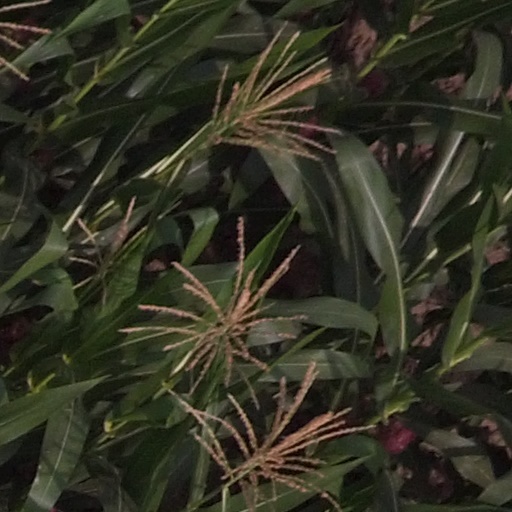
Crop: maize; corn